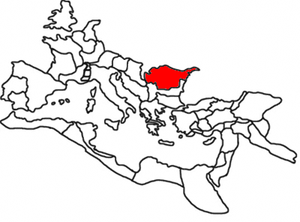
Le Loup gris, une sous-espèce de Canis lupus plus simplement appelé localement loup, est un des animaux les plus emblématiques d'Europe. Il était à l'honneur durant l'Antiquité chez la totalité des anciens peuples européens.
La Dacie est, dans l’Antiquité, un territoire de la région des Carpates, du bas-Danube et du littoral pontique occidental, correspondant approximativement aux actuelles Roumanie, Moldavie et aux régions adjacentes. Le mot Dacie vient du nom romain de ses occupants principaux, les Daces, qui sont très proches des Thraces. Il a servi aussi à dénommer la marque d'automobiles roumaines Dacia et la roche volcanique Dacite.